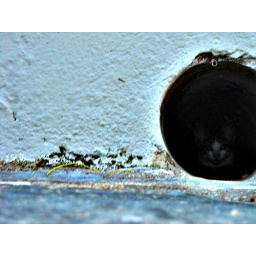
look!! oH! is a cat in a black hoLe! =O